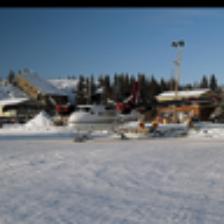
Label: NonHuman